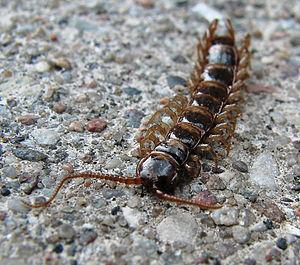
Le genre Lithobius comprend des espèces de mille-pattes appelées lithobies. En France le plus commun et le plus célèbre d'entre eux est le Lithobie à pinces.